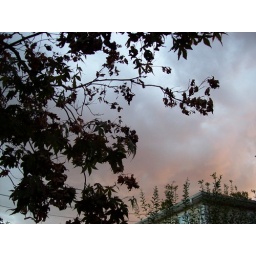
Leaves with the colorful sky in the background